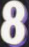
Number: 8